Joged dance

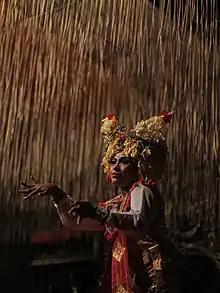
"Joged" dance performance

"Joged" dance is a style of dance from the Island of Bali derived from the traditional Gandrung dance. The term "joged" or "joget" is also a common word for dance in Indonesia. The dance is typically accompanied by a gamelan ensemble of bamboo instruments, called a gamelan joged bumbung. Its dancers usually wear attire consisting of a Kebaya and Sarong. Unlike most Balinese dances, "joged" is not a religious or ritual one. It is more of a secular social dance for entertainment purposes only. During a "joged" performance, a single or several female dancers will perform for usually predominantly male audience to dance with them. Dancers may often invite a spectator to join in the "joged" using a fan and sash. which unlike many dances has no set moves and is largely improvised. It is considered impolite to refuse such an invitation.